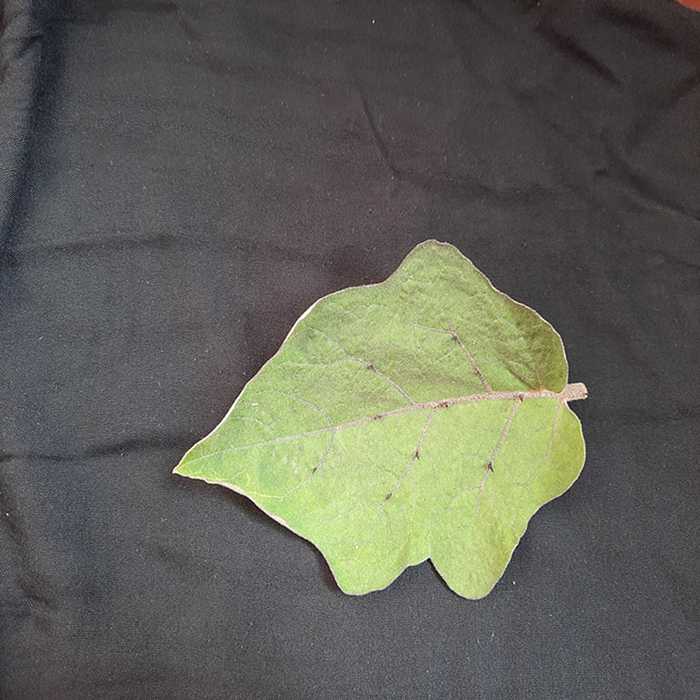
Plant: Eggplant
Label: Eggplant fresh leaf